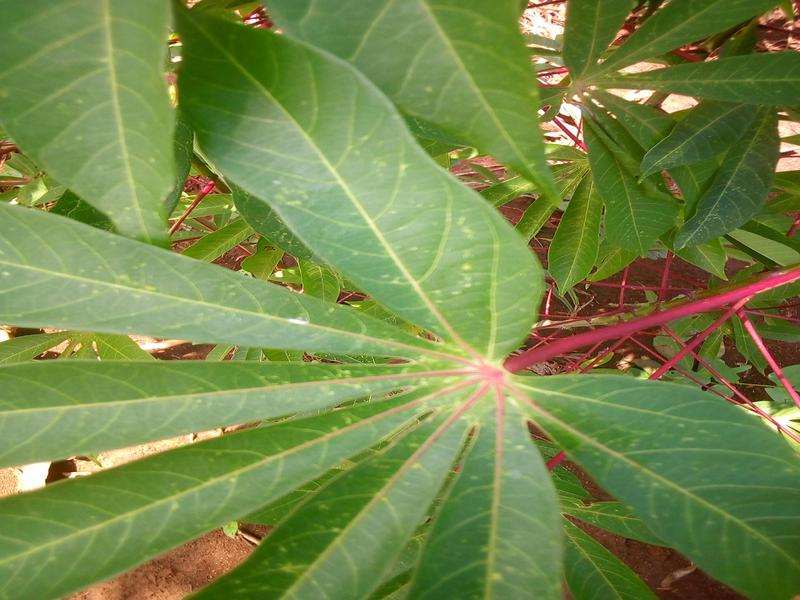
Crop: cassava
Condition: green_mottle